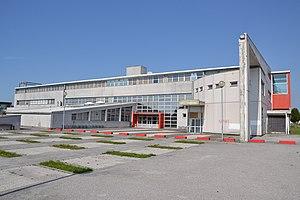
Université du Littoral Côte d'Opale - Bâtiment Poincaré.
L'université du Littoral-Côte-d'Opale est une université française située dans la région des Hauts-de-France. Université multipolaire et inter-départementale, elle est implantée dans quatre villes, à Boulogne-sur-Mer, Calais, Saint-Omer et Dunkerque, et dispose dans cette dernière ville de son implantation principale. C’est l'une des six universités de l'académie de Lille.